Pittsburgh Dispatch

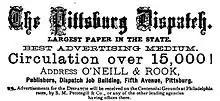
An 1876 advertisement for the "Pittsburgh Dispatch"

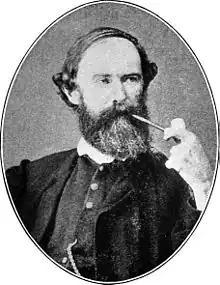
J. Heron Foster, the newspaper's founder on February 9, 1846

Established by Col. J. Heron Foster, the "Dispatch" made its first appearance on February 9, 1846. It was the first penny paper published in Western Pennsylvania, initially comprising only four pages. The paper was almost unique in the industry for being profitable almost from the very beginning despite being started during an economic recession.